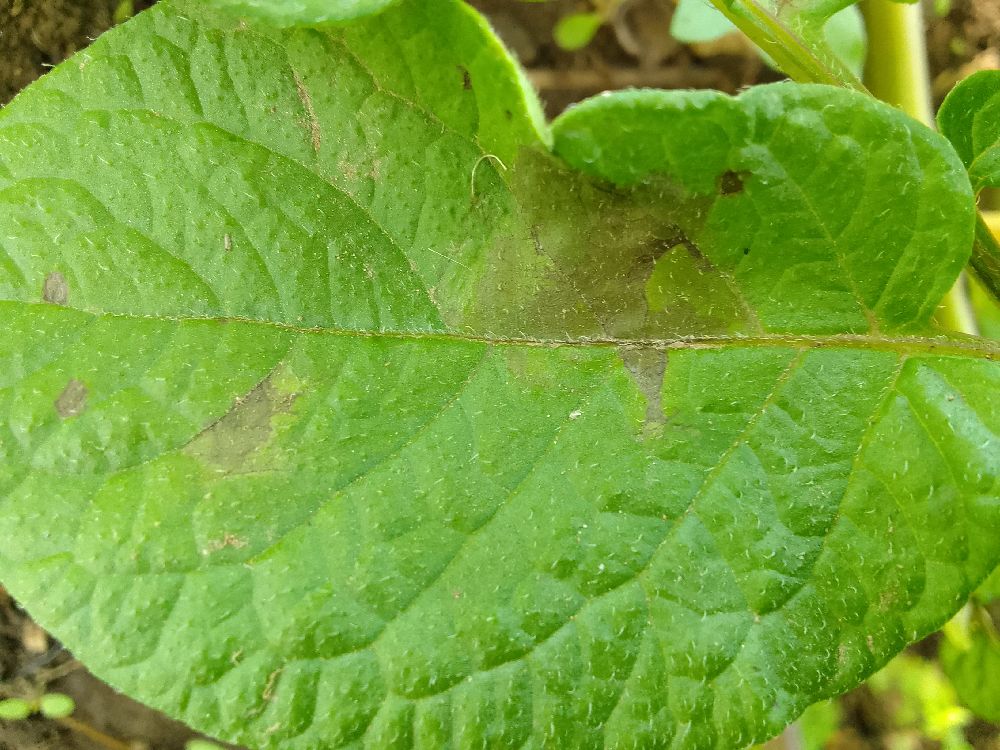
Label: Late blight